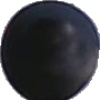
Label: blue_grape